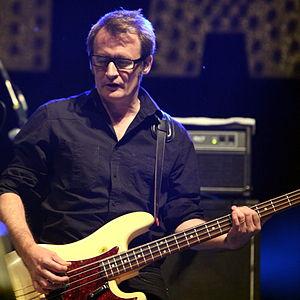
Les Wampas sont un groupe de rock alternatif et punk rock français, originaire de la région parisienne. Formé en 1983, le groupe repose essentiellement sur le chanteur Didier Wampas. La composition qui a beaucoup évolué depuis leurs débuts, comprend actuellement Jean-Michel Lejoux, Effello, Nicolas Schauer et Tony Truant.